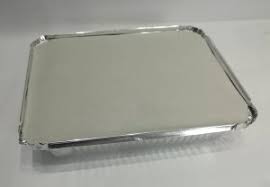
Label: metal